2011 Rally Finland

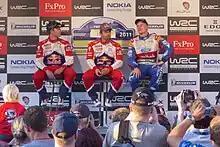
Sébastien Ogier, Sébastien Loeb and Jari-Matti Latvala being interviewed at the end of day 1.

The 2011 Rally Finland was the eighth round of the 2011 World Rally Championship season. The rally took place over 28–30 July, and was based in Jyväskylä, with a remote service in Lahti. The rally was also the fifth round of the Super 2000 World Rally Championship, the fourth round of the Production World Rally Championship and the third round of the WRC Academy.